Jared Gomes

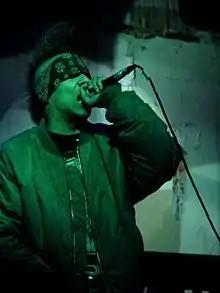
Gomes with Hed PE in Lviv, Ukraine, 2012.

Gomes' vocal style ranges from melodic singing to rapping and death growls. His influences include Bob Marley, Black Sabbath, Rage Against the Machine, Sublime, Sex Pistols, the Clash, Public Image Ltd., the Ramones, Beastie Boys, N.W.A, Tupac Shakur, along with various punk rock, reggae, ska, and heavy metal bands.